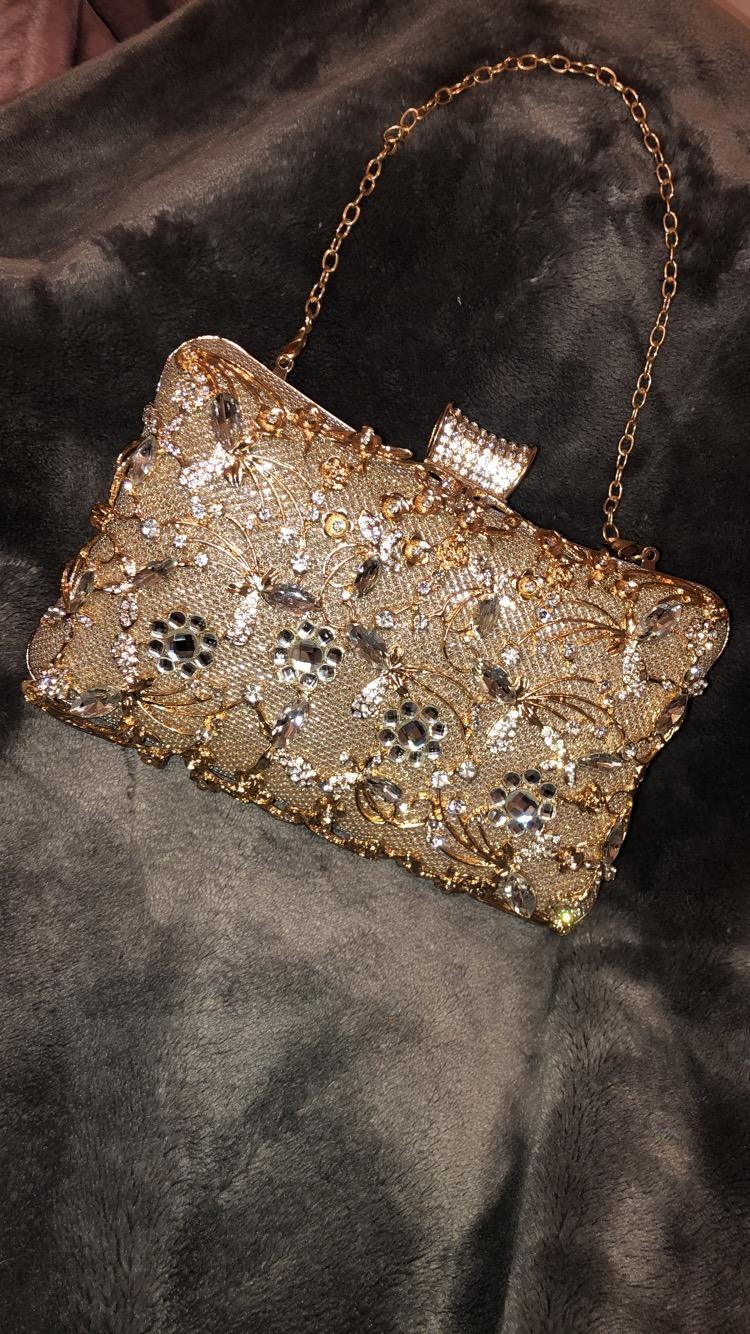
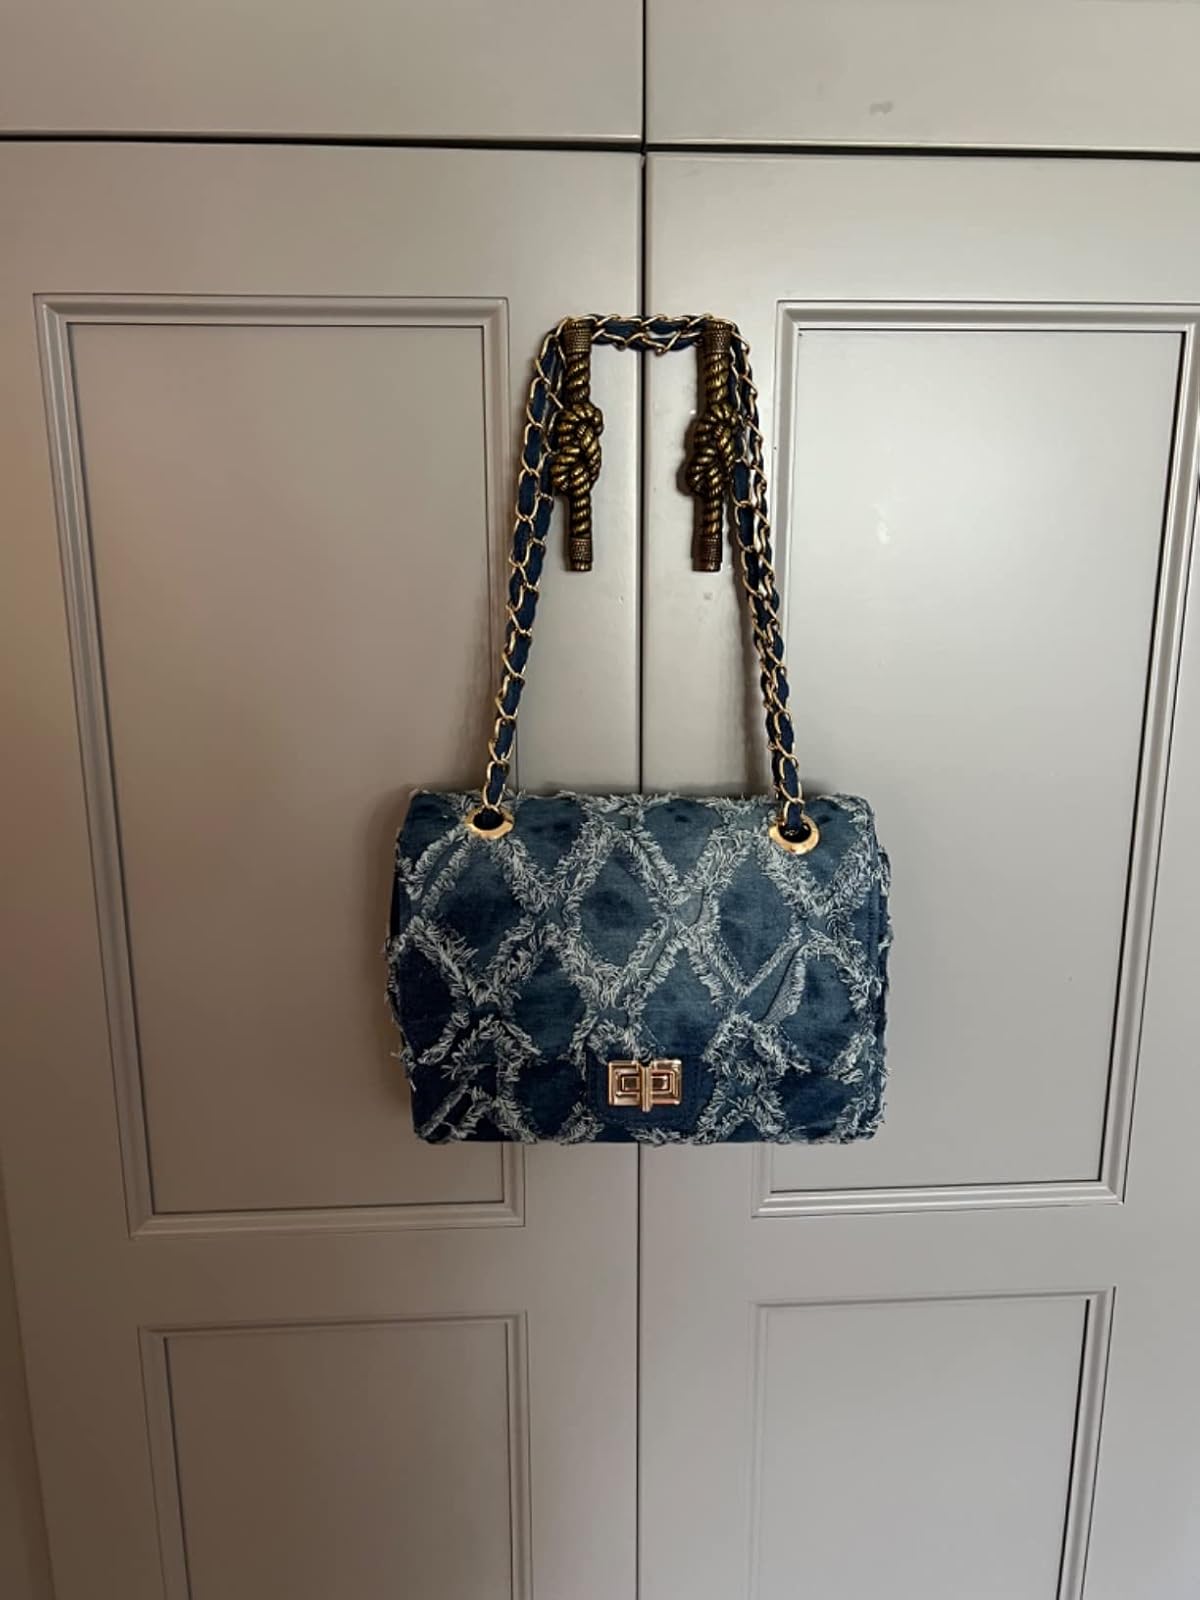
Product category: accessories_handbag
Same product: no